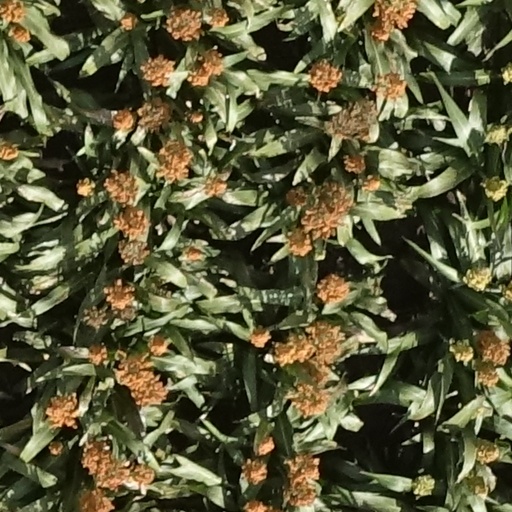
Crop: sorghum